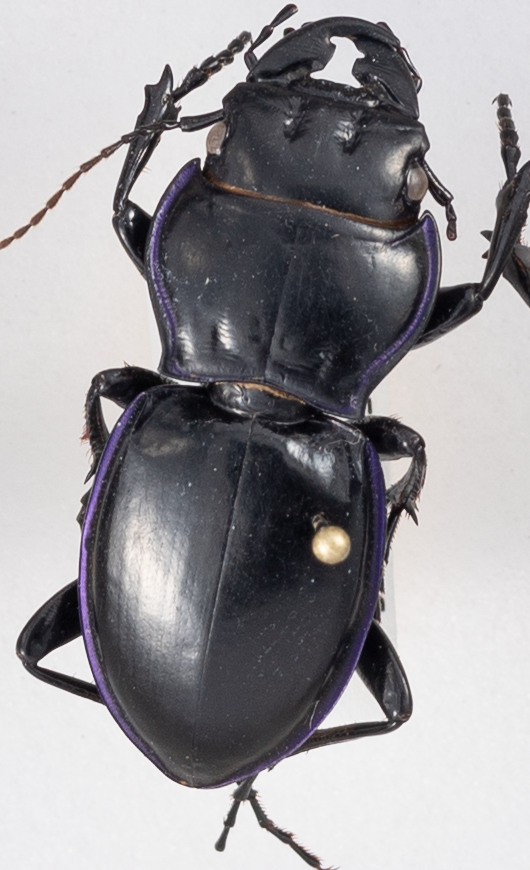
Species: Pasimachus punctulatus
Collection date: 2017-05-02
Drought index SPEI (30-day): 0.8
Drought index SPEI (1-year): -1.258
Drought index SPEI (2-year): -0.966